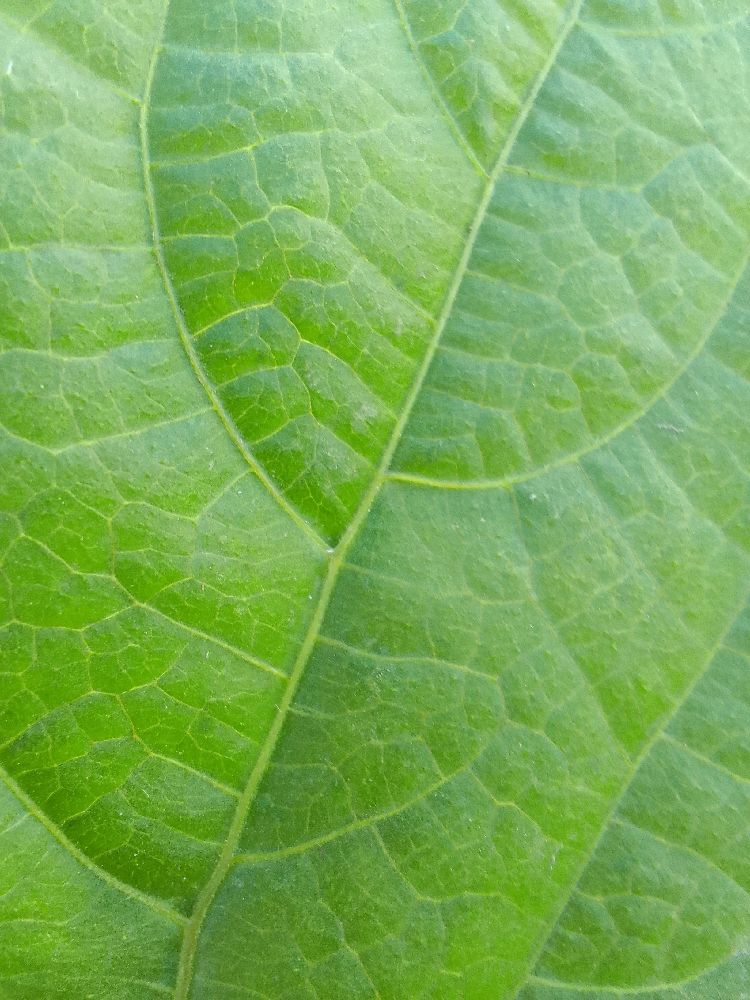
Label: healthy